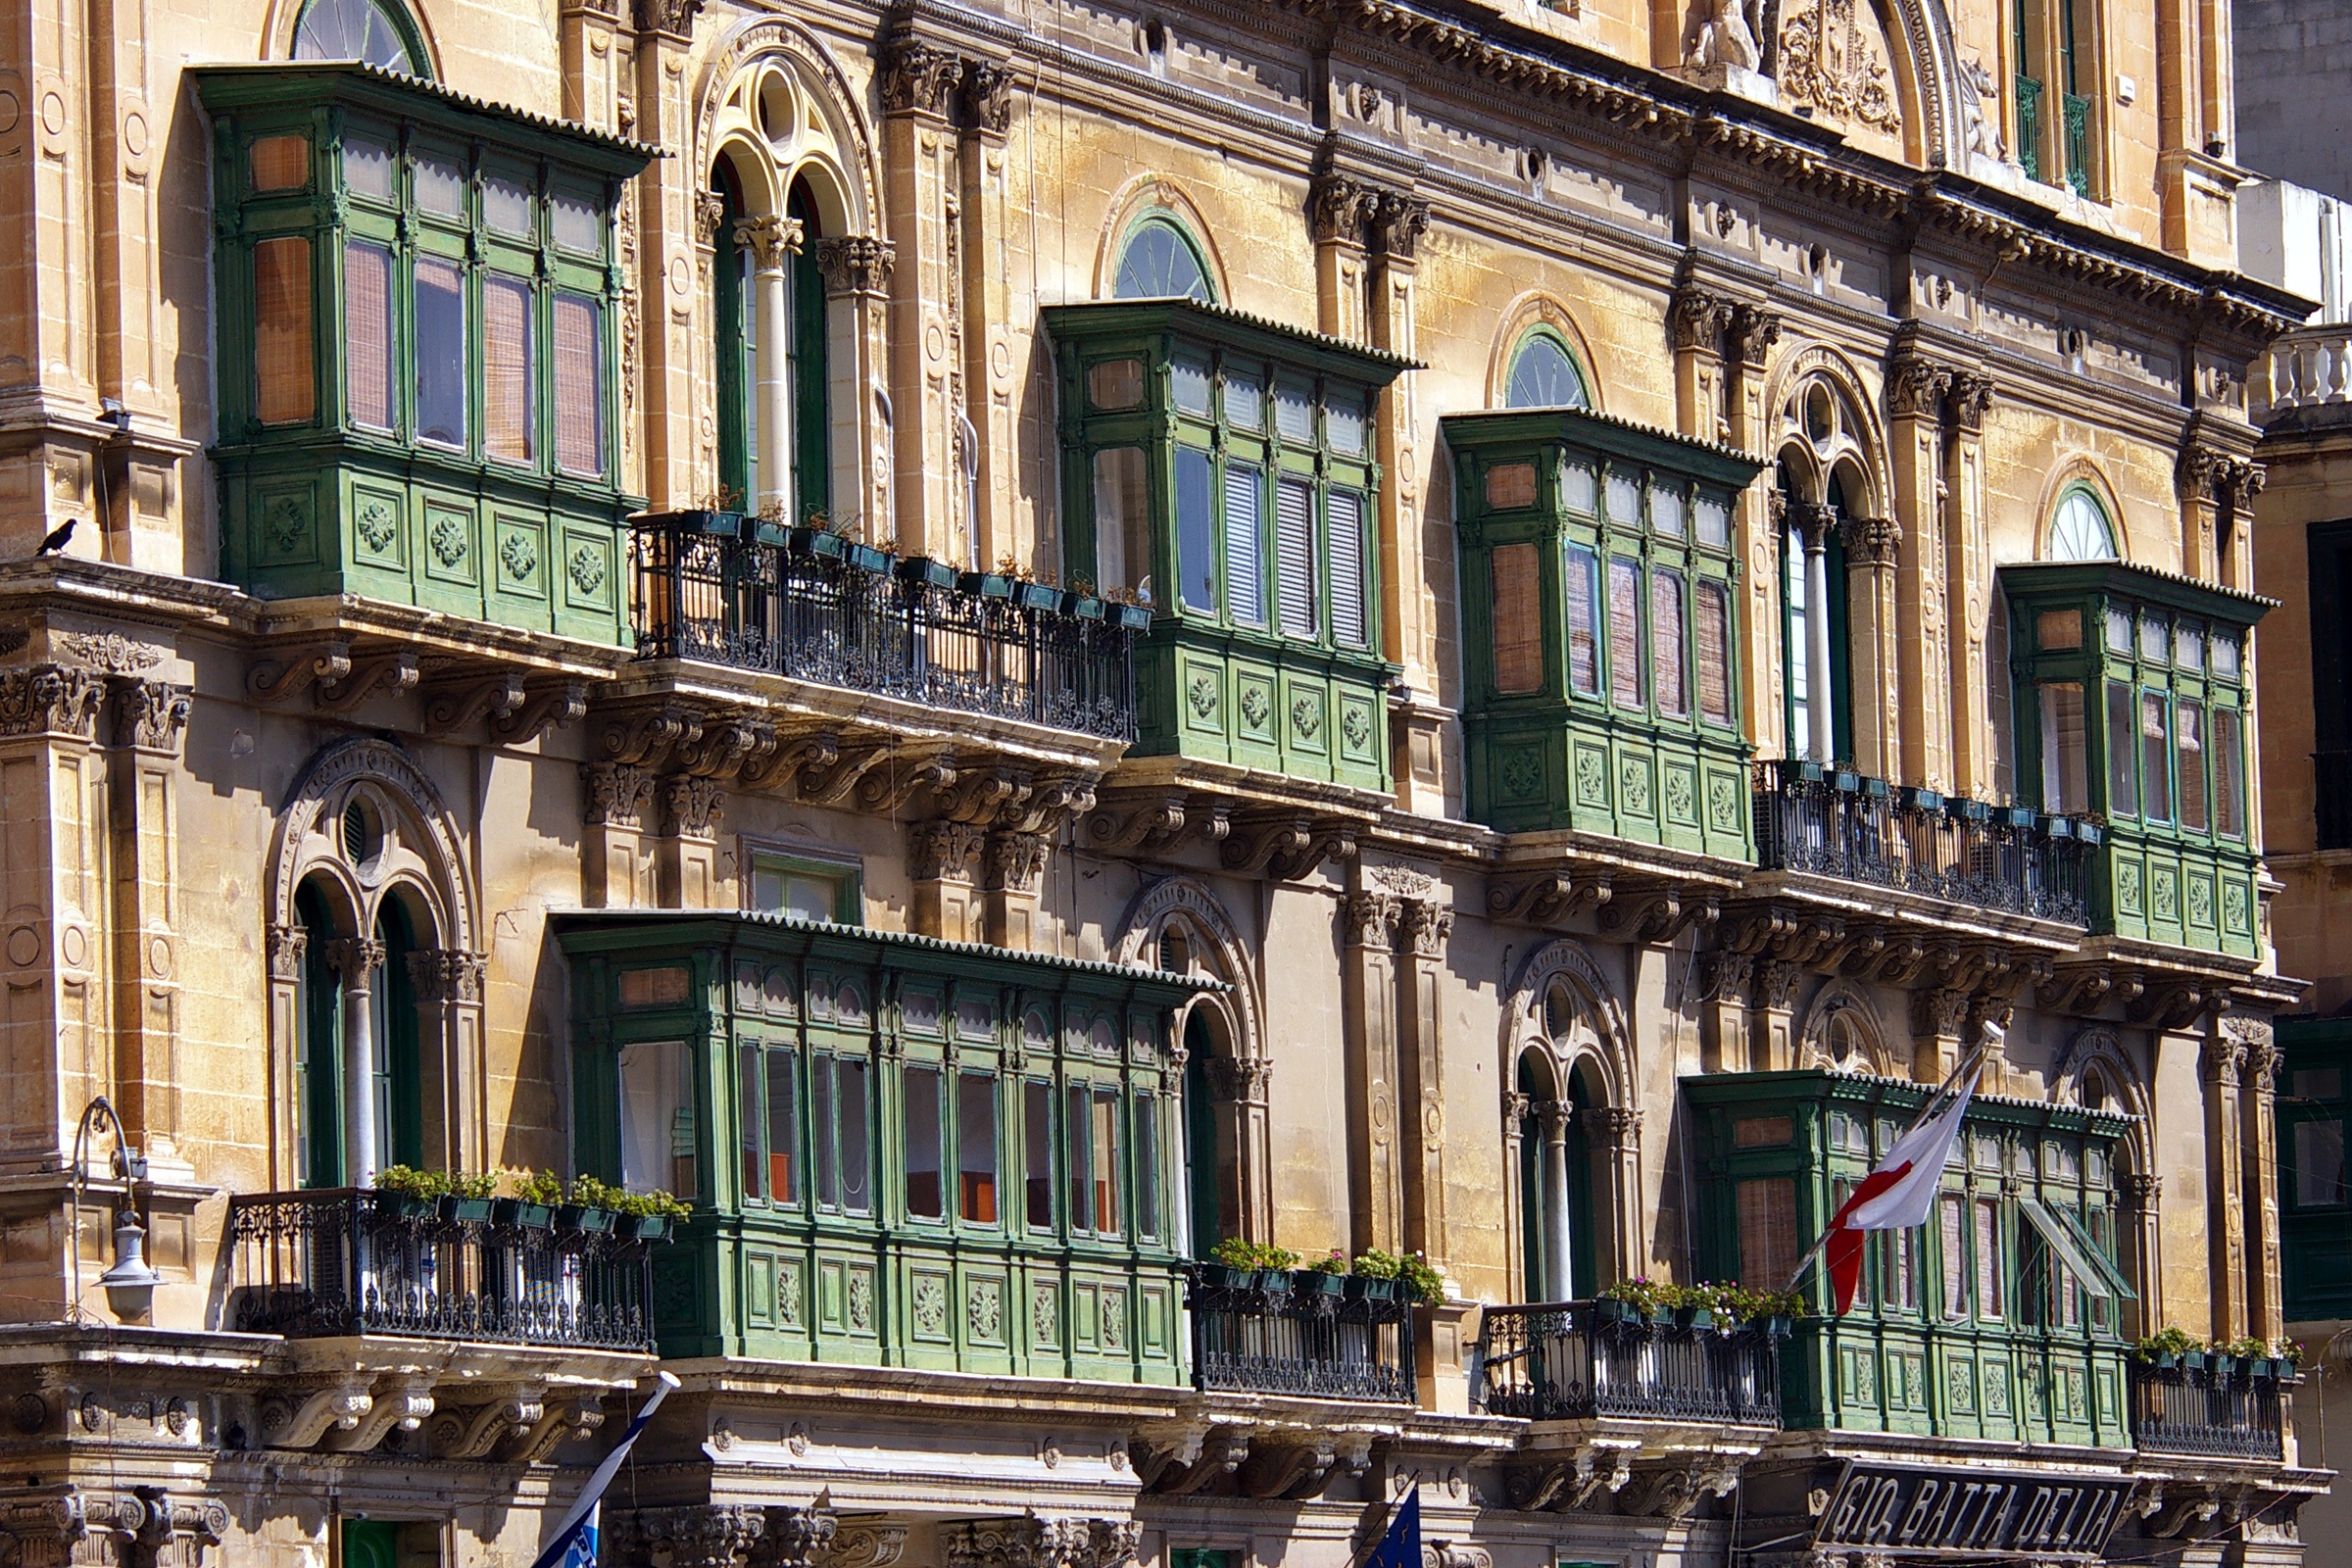
architecture, town, building, city, cityscape, downtown, facade, exterior, tourism, waterway, balconies, malta, neighbourhood, urban area, valletta